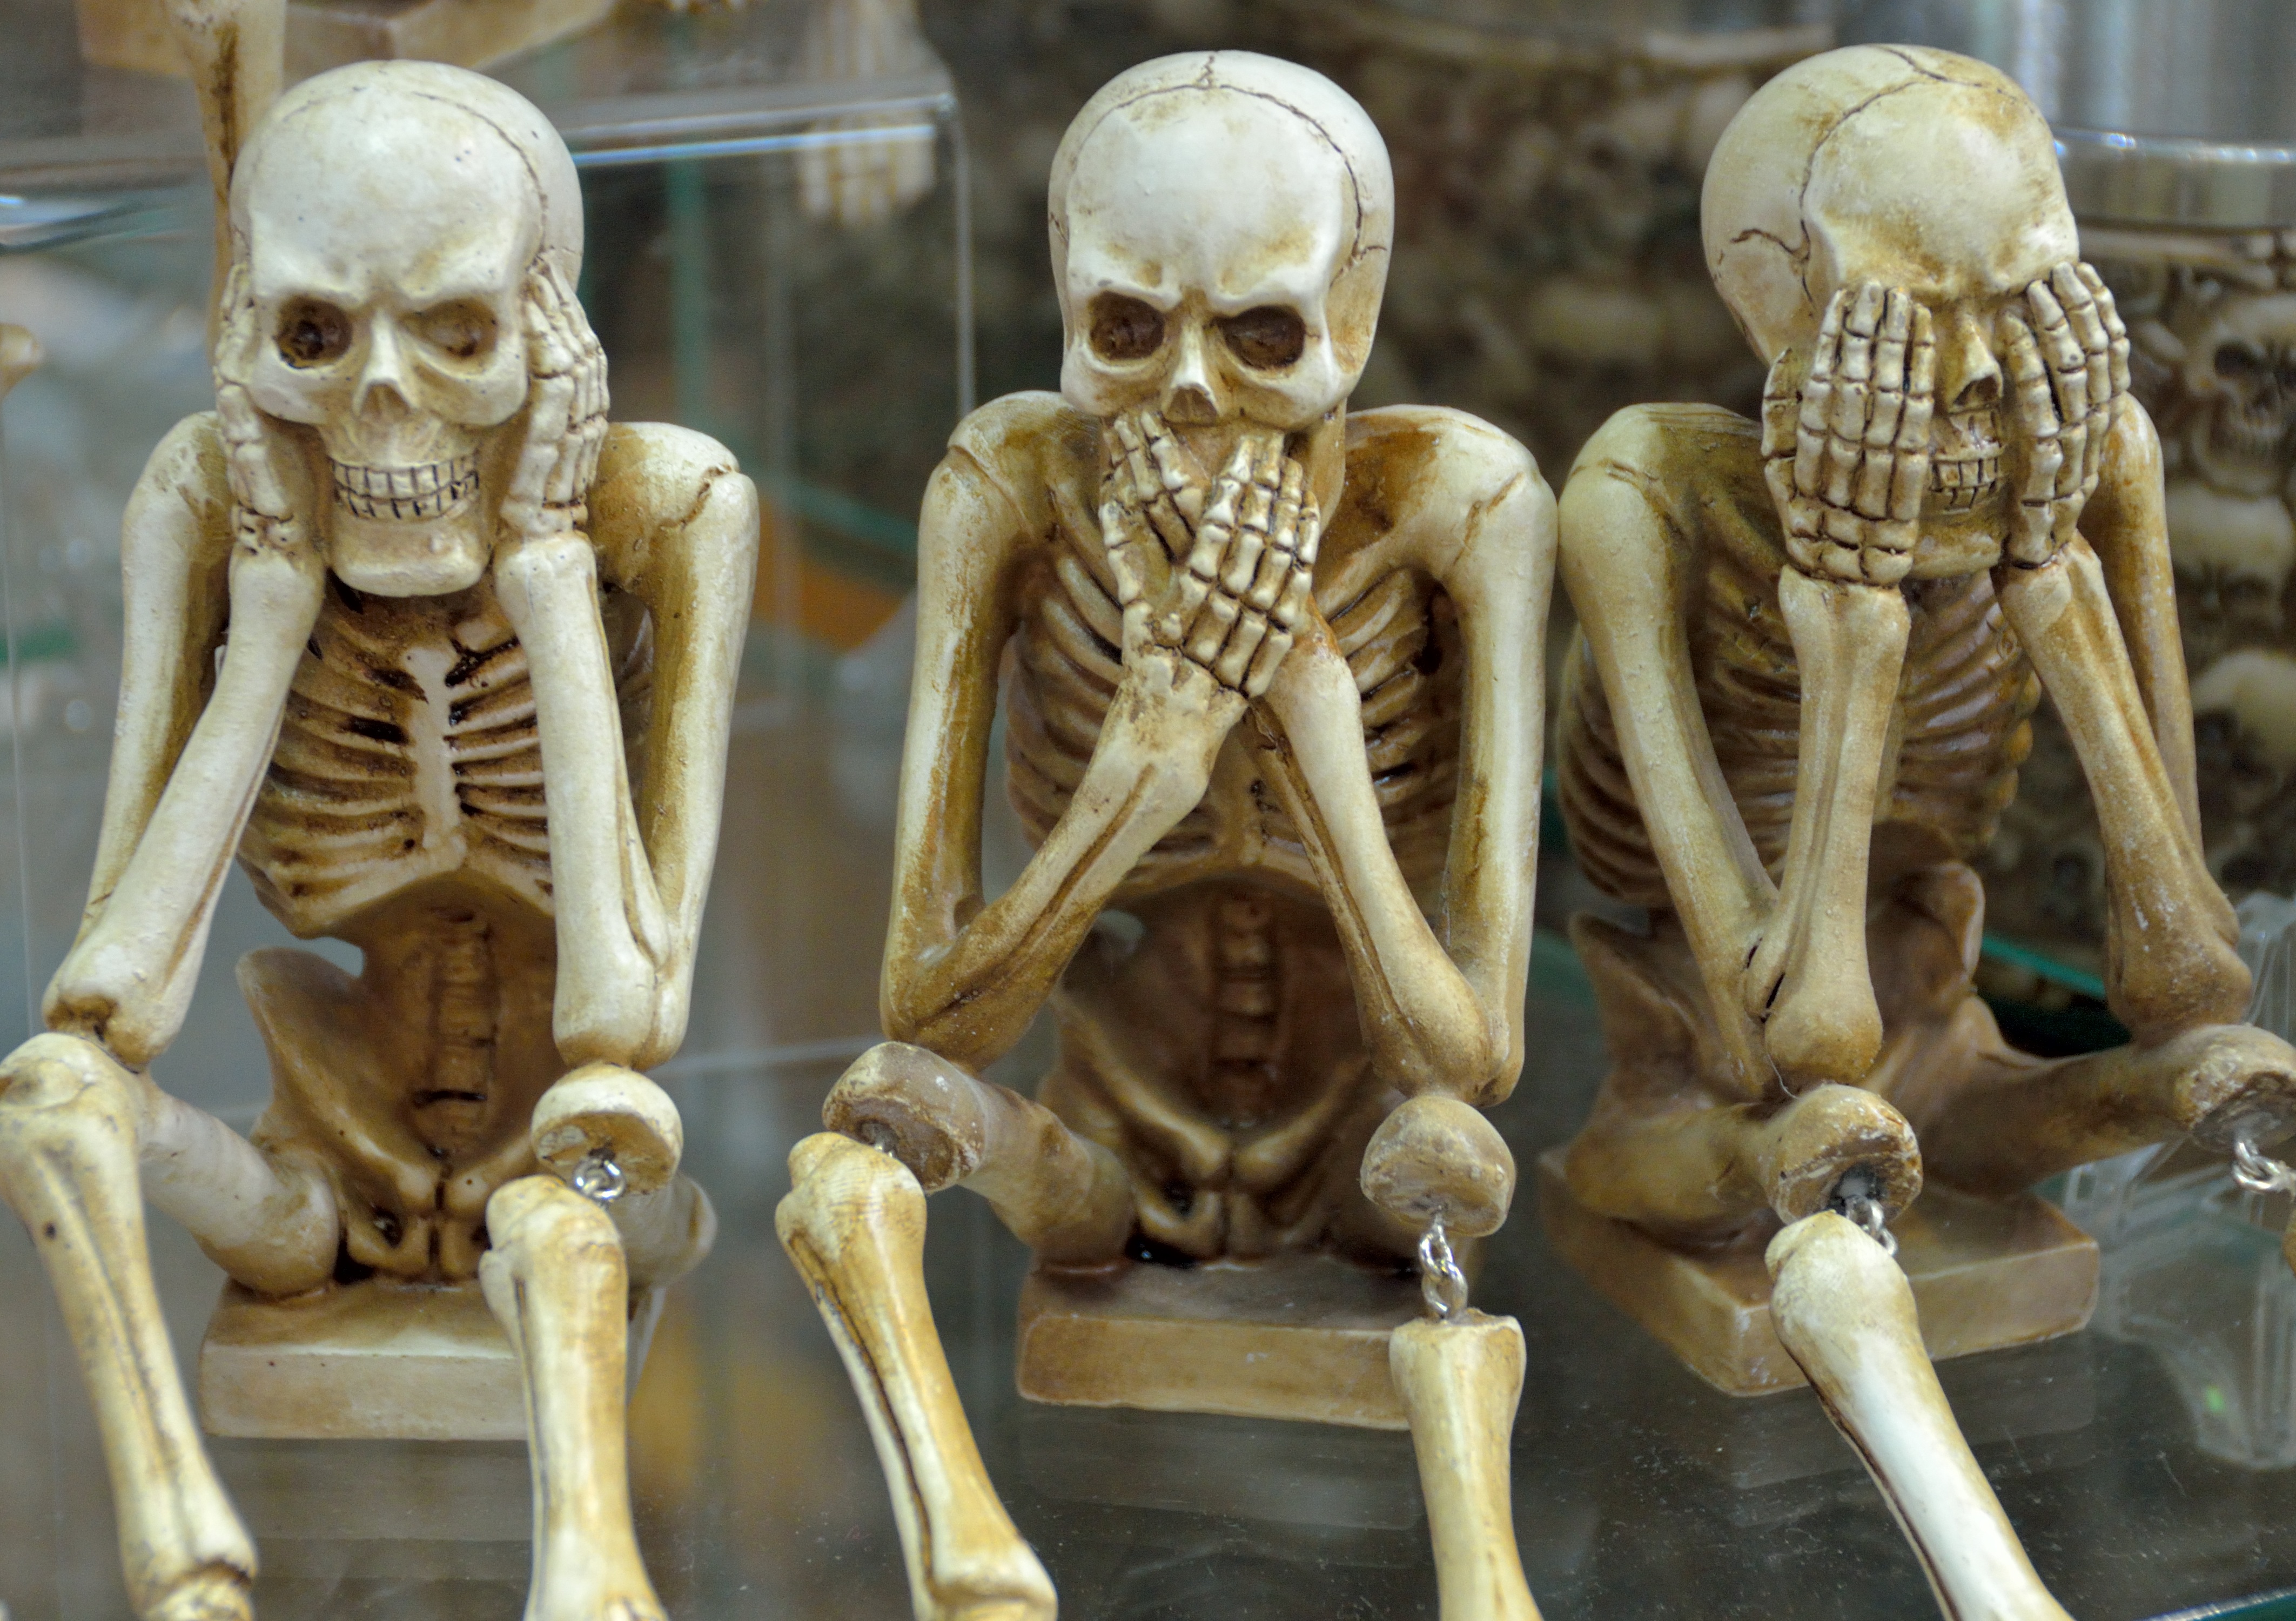
white, spooky, statue, halloween, dead, skull, toy, bone, sculpture, art, scary, fear, fun, happy, temple, head, funny, creepy, skeleton, bones, horror, skeletons, carving, mythology, corpse, comical, hear no evil, speak no evil, see no evil expression, ancient history